Up 'n' Under (film)

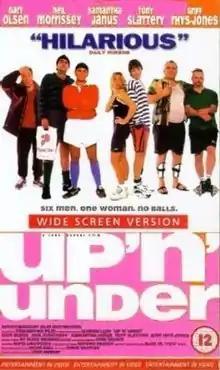
DVD cover

Up 'n' Under is a 1998 film adaptation of the John Godber play of the same name.